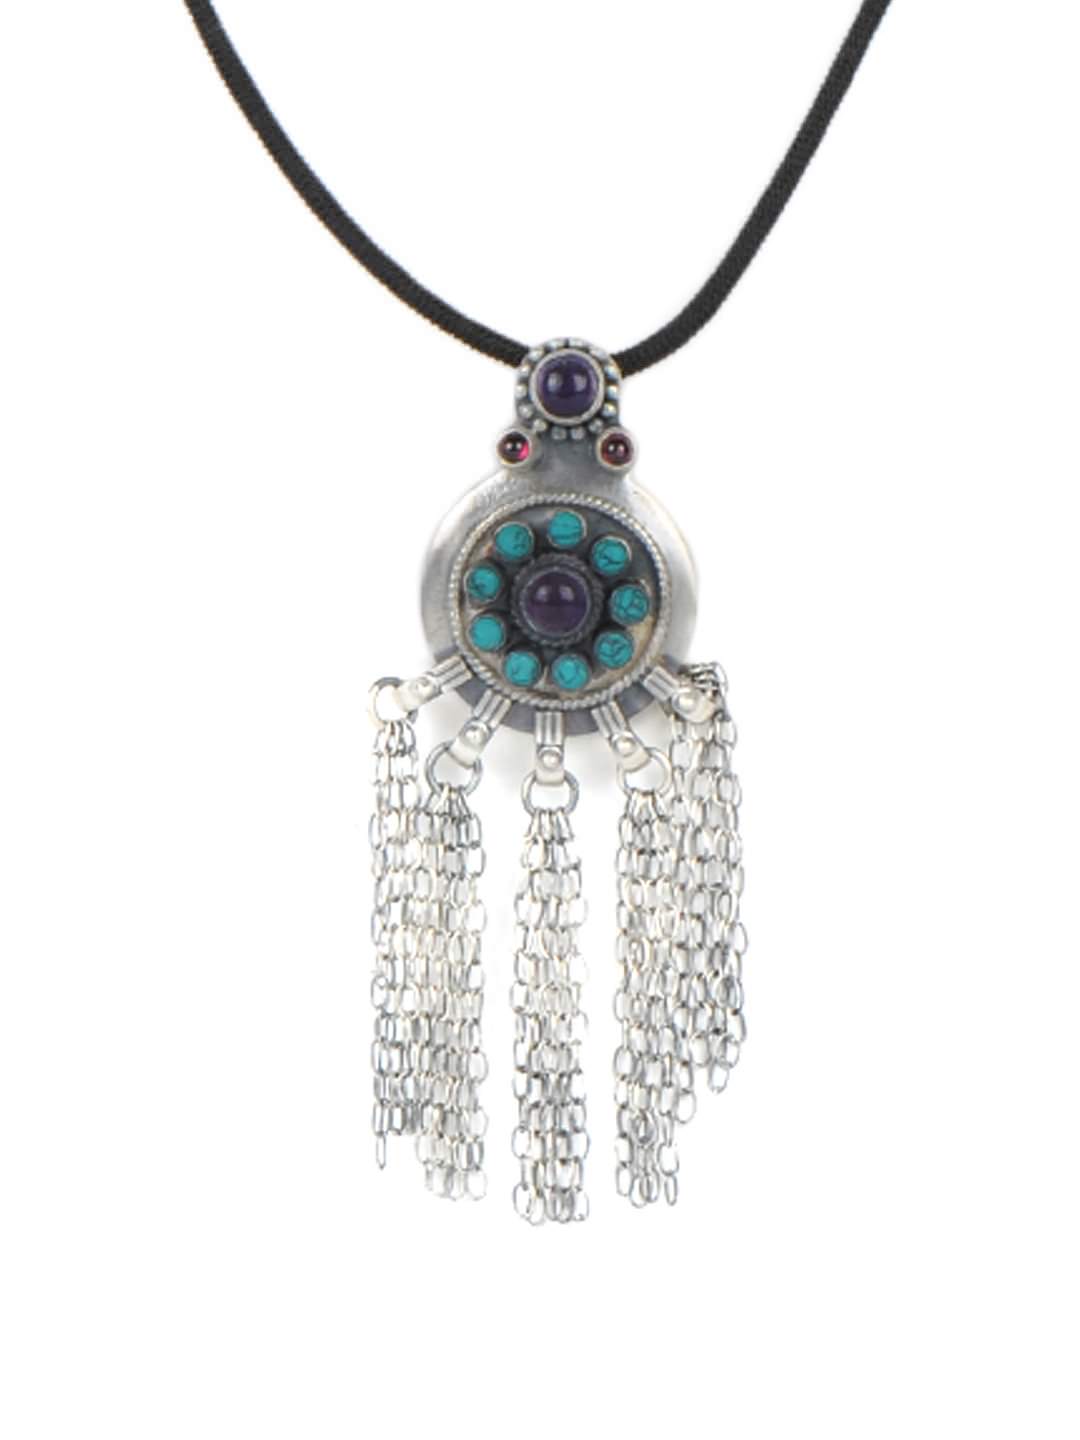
Fabindia Silver Pendant
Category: Accessories / Jewellery / Pendant
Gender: Women
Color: Silver
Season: Winter 2016
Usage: Casual